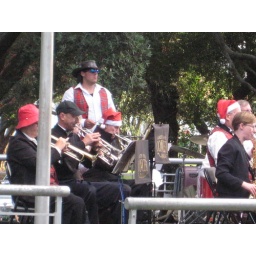
The really cool guy in hat and glasses playing sleighbells and triangle